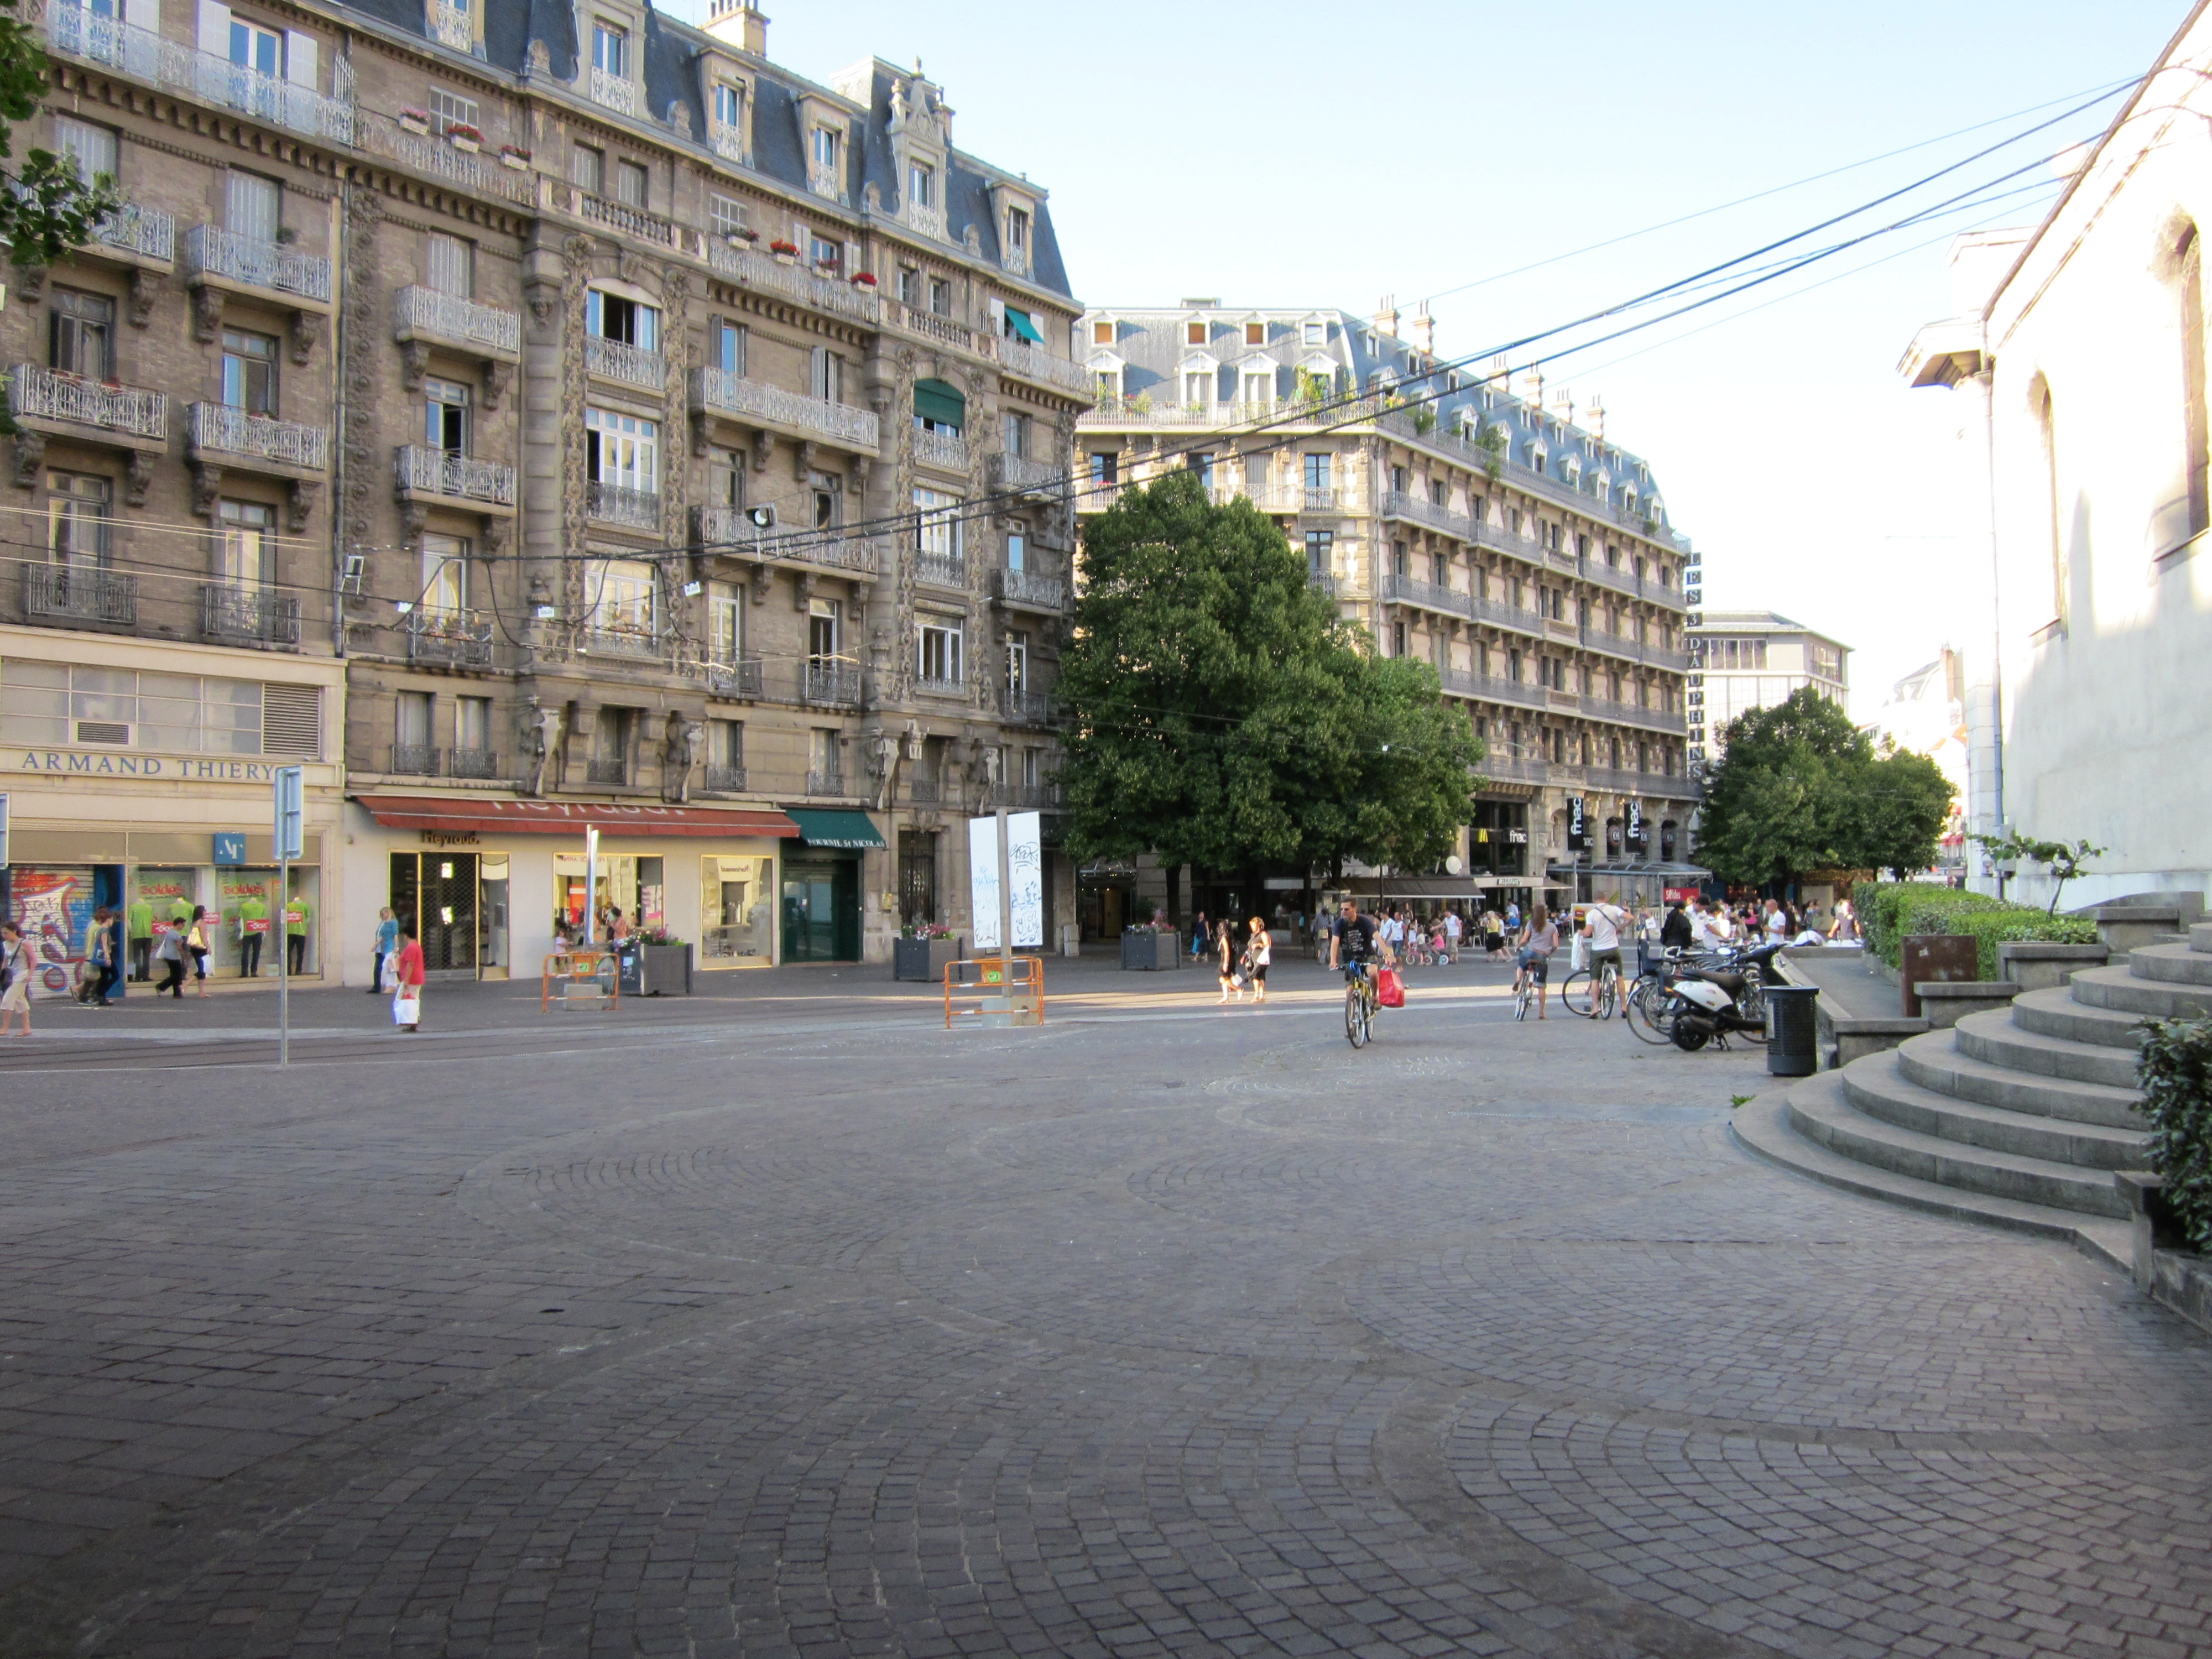
pedestrian, architecture, road, street, town, city, cityscape, downtown, plaza, public space, infrastructure, center, town square, grenoble, neighbourhood, midday, urban area, residential area, human settlement